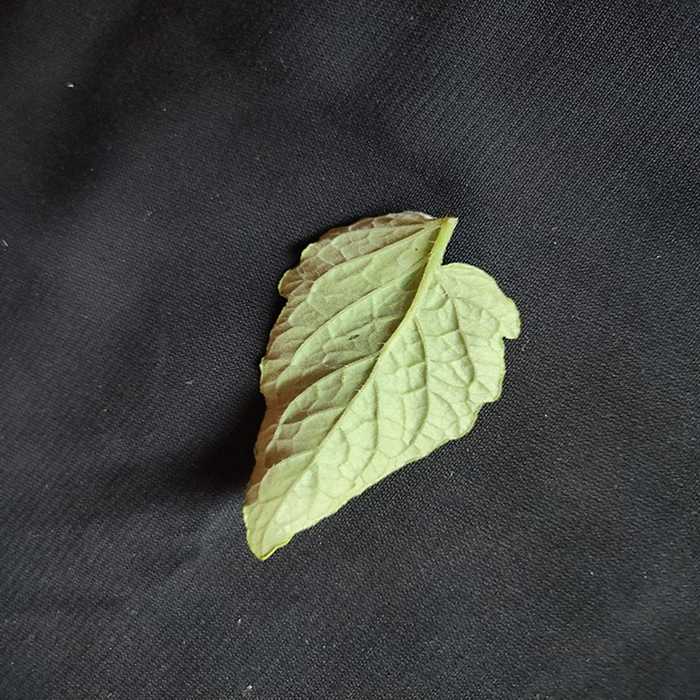
Plant: Tomato
Label: Tomato Fresh leaf